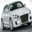
Label: automobile